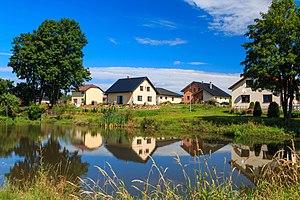
Skuhrov est une commune du district de Havlíčkův Brod, dans la région de Vysočina, en Tchéquie. Sa population s'élevait à 277 habitants en 2019.